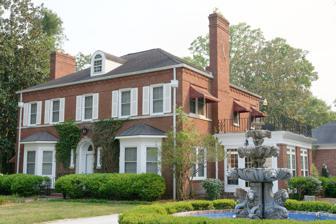
Building: Savannah Avenue Historic District
Country: United States of America
Year built: 1920
Historic district in Georgia, United States United States historic place Savannah Avenue Historic District U.S. National Register of Historic Places U.S. Historic district Show map of Georgia Show map of the United States Location Along Savannah Ave. and E. Grady St. between S. Crescent Cir., Statesboro, Georgia Coordinates 32°26′38″N 81°46′24″W / 32.443889°N 81.773333°W / 32.443889; -81.773333 Area 50 acres (20 ha) Built 1920 ( 1920 ) Architect Edward C. Hosford & Co.; Walter Alred; others Architectural style Colonial Revival, Tudor Revival, Bungalow/craftsman NRHP reference No. 96001339 Added to NRHP November 15, 1996 The Savannah Avenue Historic District is a 50 acres (20 ha) historic district in Statesboro, Georgia which was listed on the National Register of Historic Places in 1996.  It then included 49 contributing buildings and 29 non-contributing ones. It includes the Donehoo-Brannen House , 332 Savannah Avenue, separately listed on the NRHP, which was designed by Edward C. Hosford & Company. Houses at 322, 326, and 340 Savannah Avenue were designed by architect Walter Alred . References